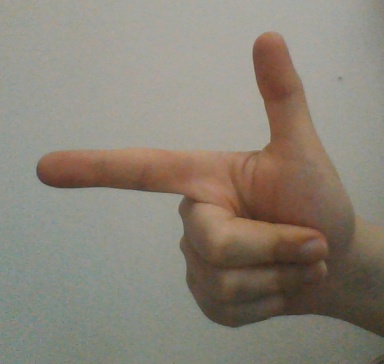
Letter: yaa